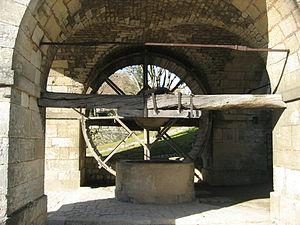
La Citadelle de Besançon est une place forte surplombant la ville de Besançon, en Bourgogne-Franche-Comté. Elle constitue un des chefs-d'œuvre de Sébastien Le Prestre de Vauban, ingénieur militaire du roi Louis XIV. Son site est classé en 1924, puis l'édifice est classé au titre des monuments historiques par trois arrêtés de 1942 et 1944, et inscrit depuis le 7 juillet 2008 sur la liste du patrimoine mondial de l'UNESCO au sein des Fortifications de Vauban regroupant douze sites représentatifs du génie architectural de Vauban.
Un grand puits ou puits de siège, que l'on trouve parfois dans les châteaux, les anciennes villes fortifiées et les forteresses, est un puits généralement profond ou de grande capacité qui permettait de prélever de l'eau dans une nappe phréatique, en complément des citernes, afin de tenir un siège sans manquer d'eau. Il permettait également que l'ennemi ne puisse pas l'empoisonner, au contraire des sources extérieures aux fortifications. Ce type de puits était souvent la partie du château qui coûtait le plus cher à construire ; son coût pouvait atteindre la moitié du coût total du château et son creusement pouvait durer plusieurs années.